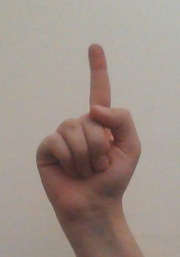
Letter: bb